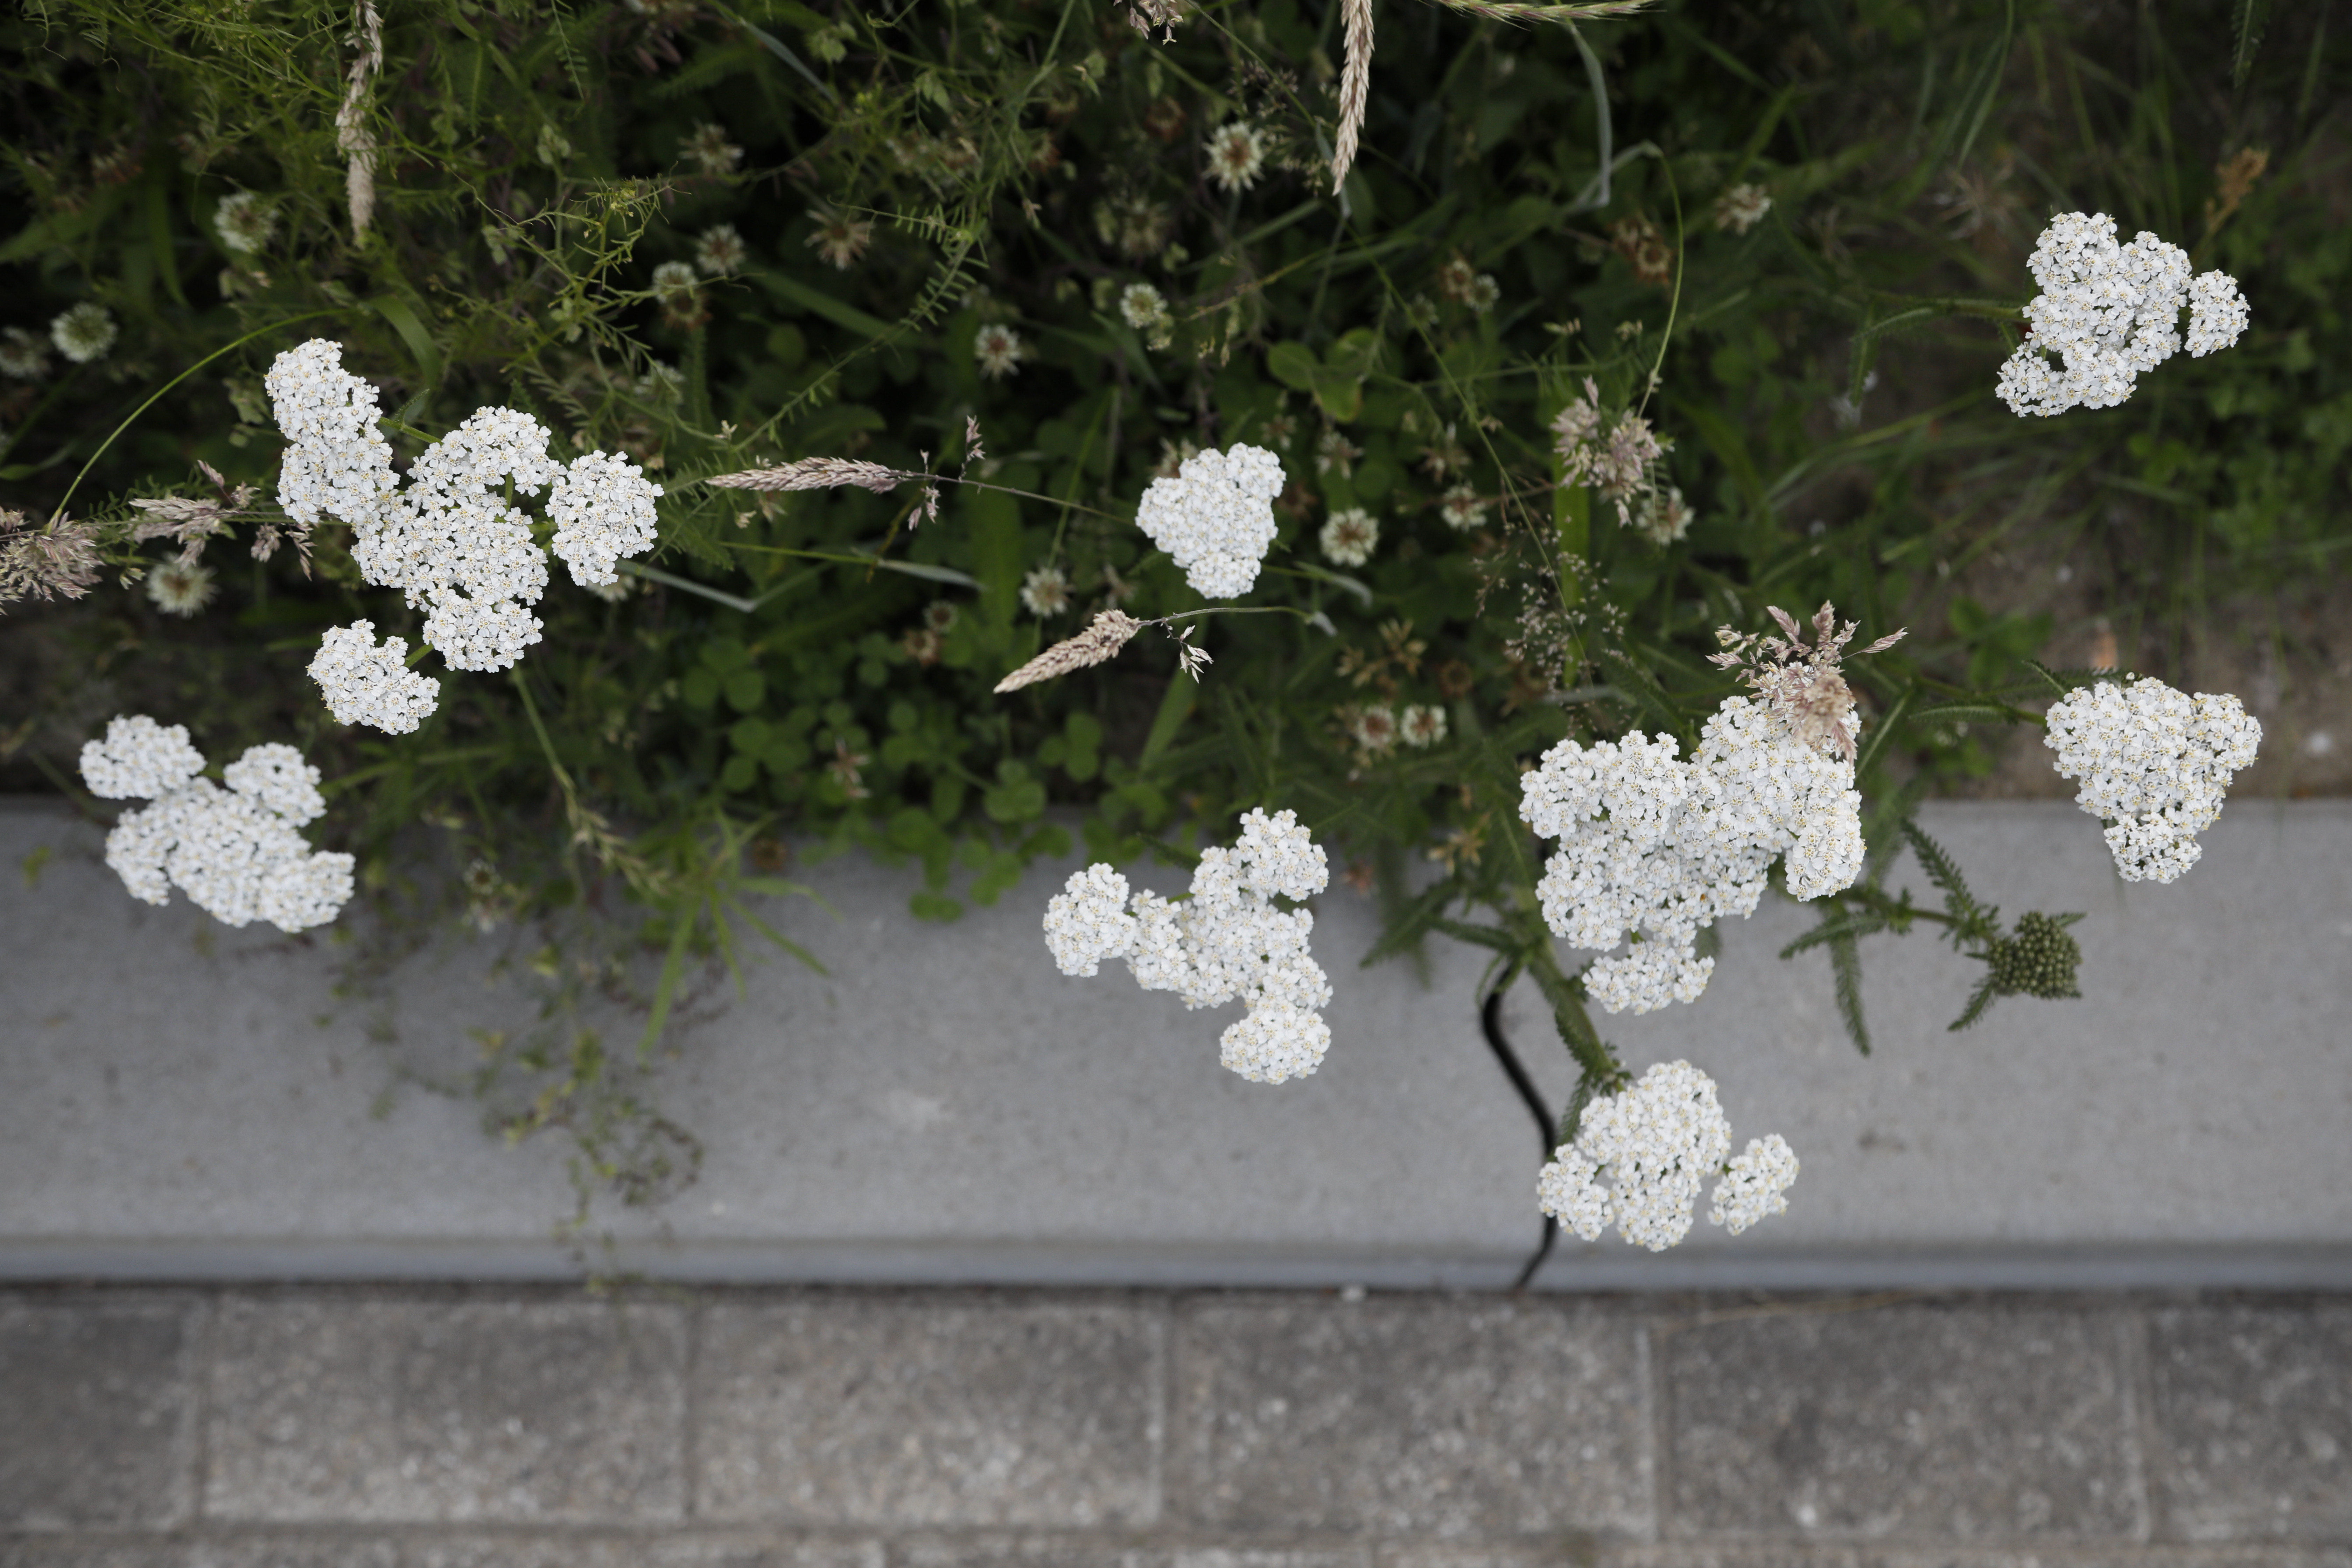
Plant species: Achillea millefolium